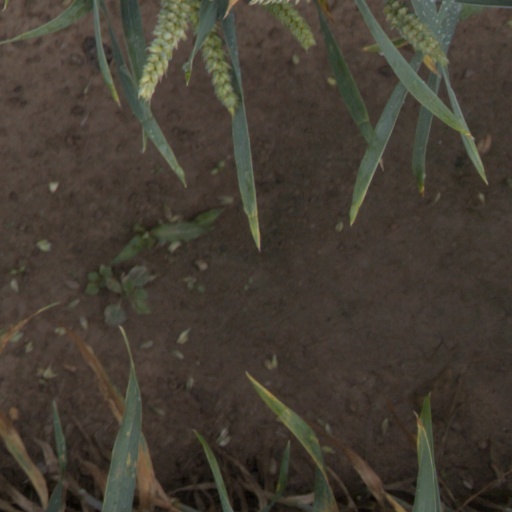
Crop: wheat